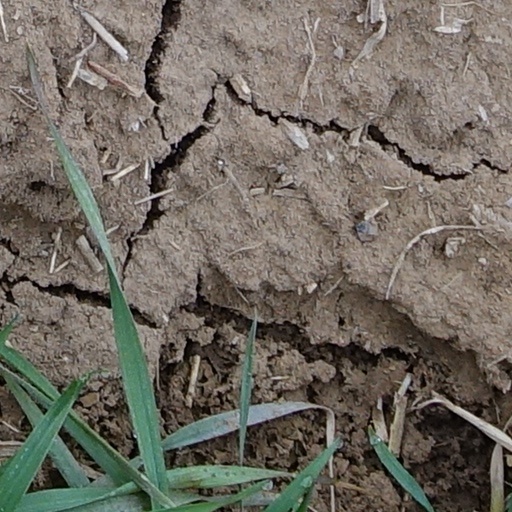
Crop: wheat